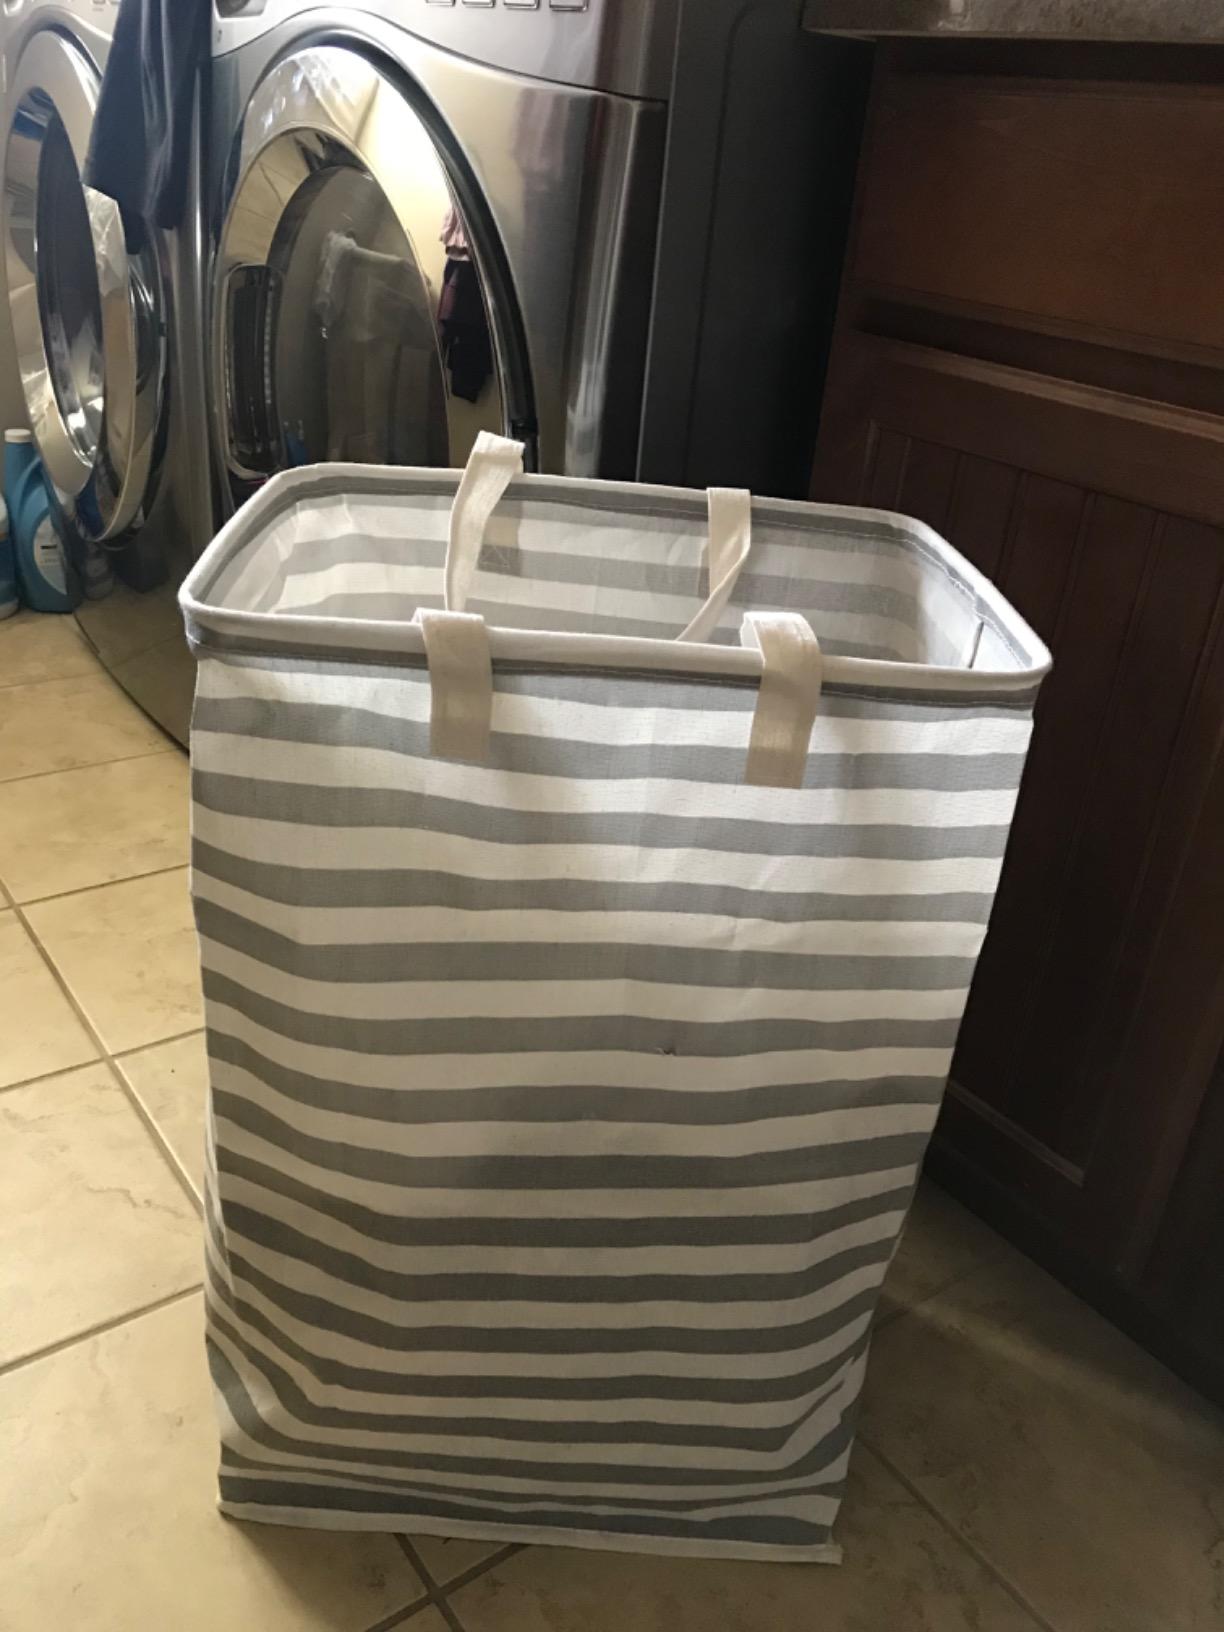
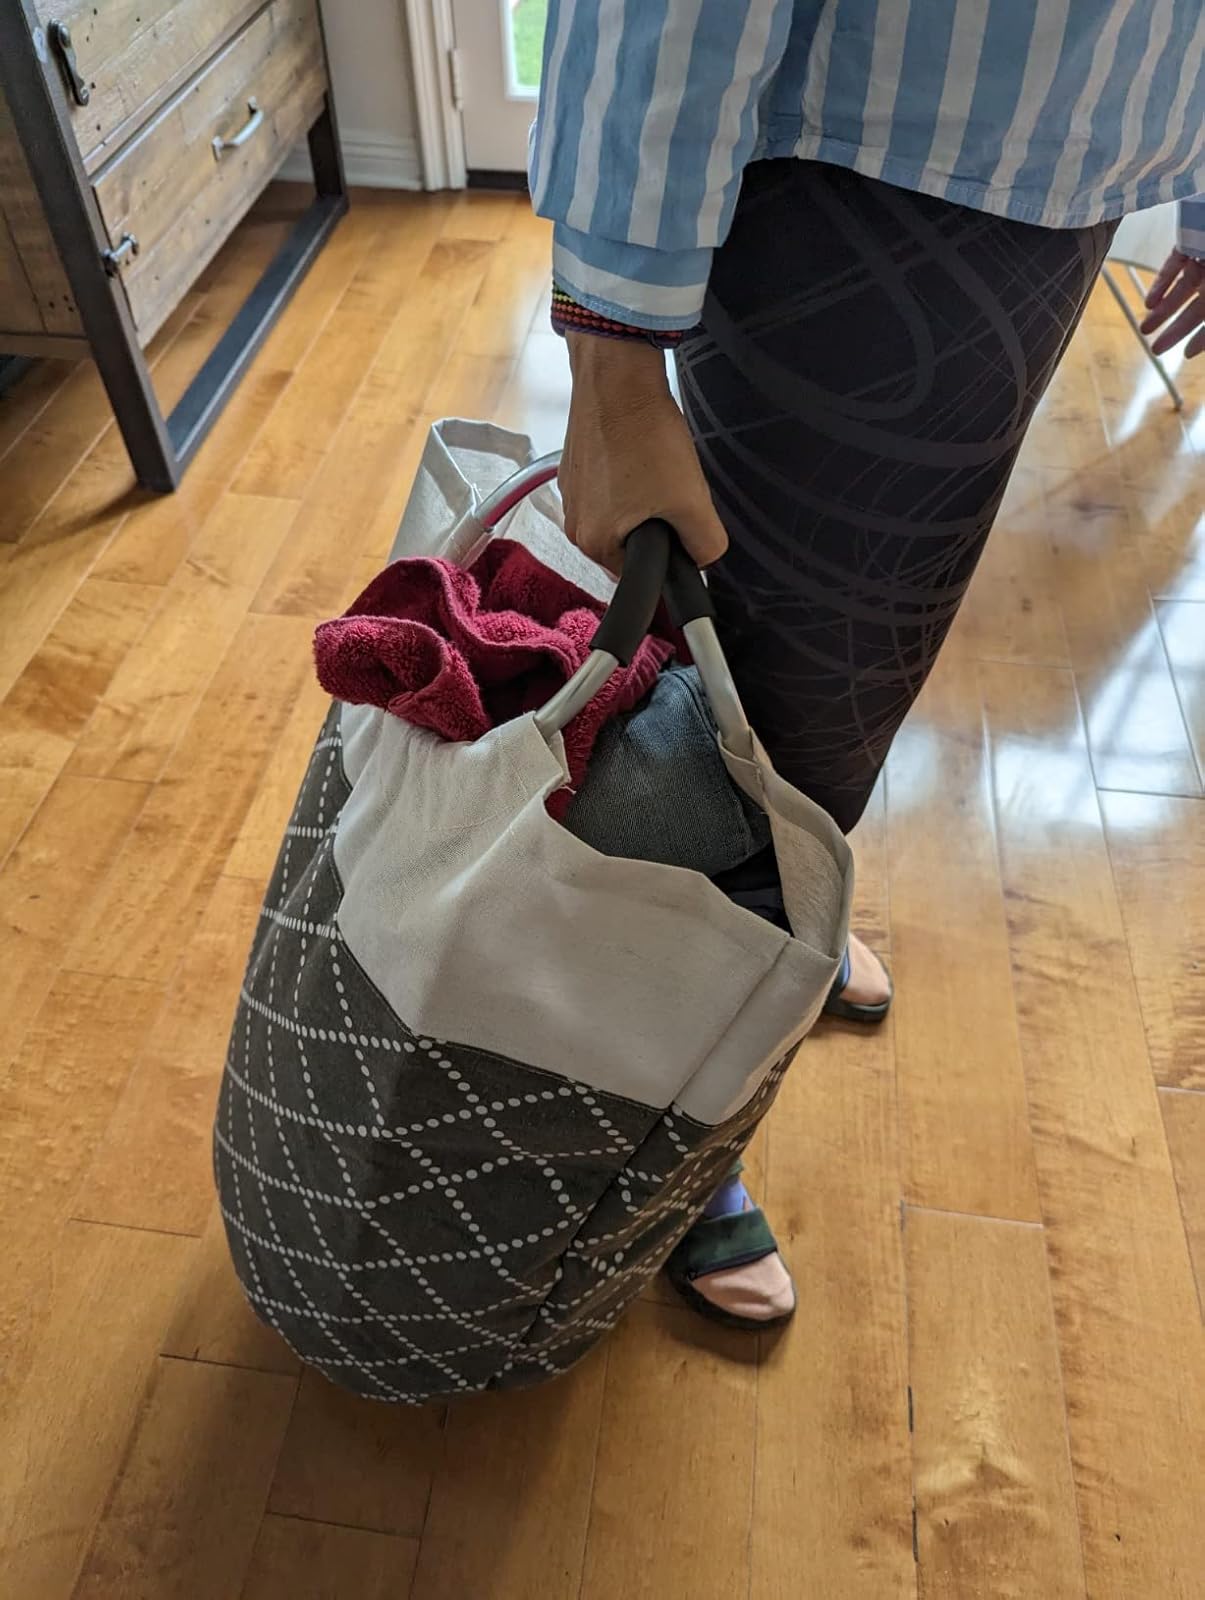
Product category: items_hamper
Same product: no